Steph Catley

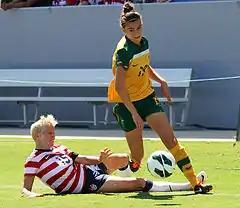
Catley playing for Australia during a match against the United States, 2012

In July 2020, Catley signed with Arsenal for the 2020–21 FA WSL season. Arsenal manager, Joe Montemurro said of the signing, "she suits our fluidity and she's very good in a positional sense, but more importantly she's very effective going forward, so we're excited to have her as part of the squad and we're looking forward to some exciting times together." Catley made her debut for the club during the club's 6–1 win over Reading F.C. on 6 September. In May 2022, having established herself as a first-team regular, Catley signed a new contract with the club.